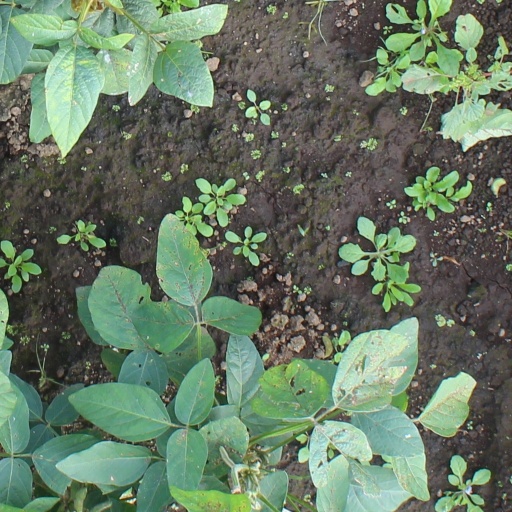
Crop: soybean